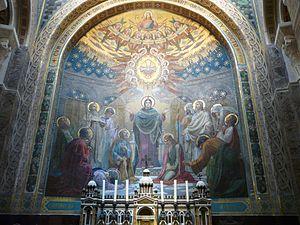
Eugenio Cisterna est un peintre et décorateur italien.